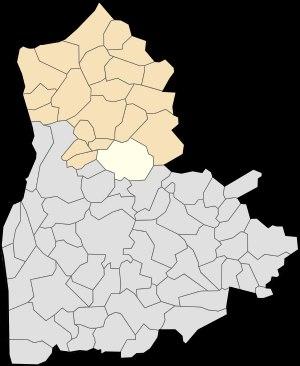
Wierre-Effroy est une commune française située dans le département du Pas-de-Calais en région Hauts-de-France.